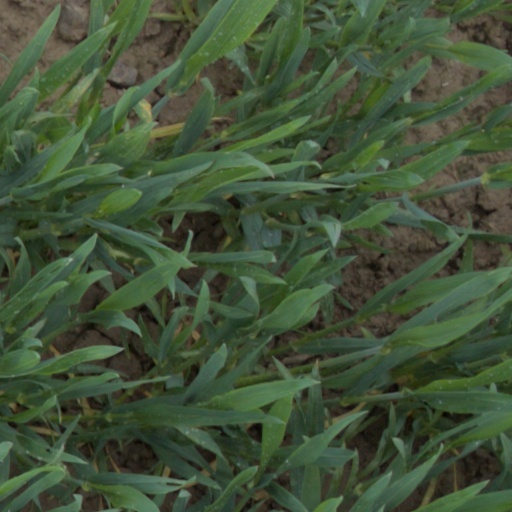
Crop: wheat